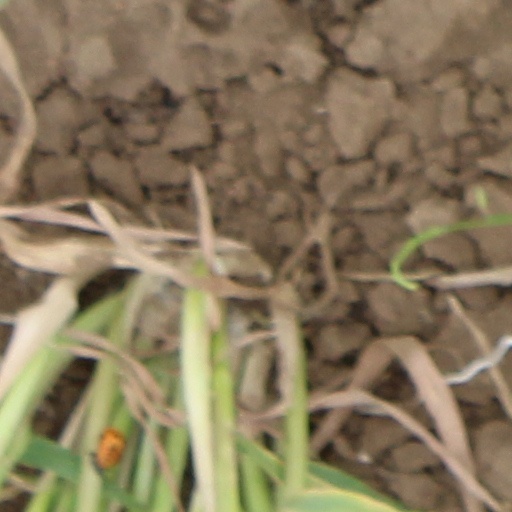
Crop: wheat